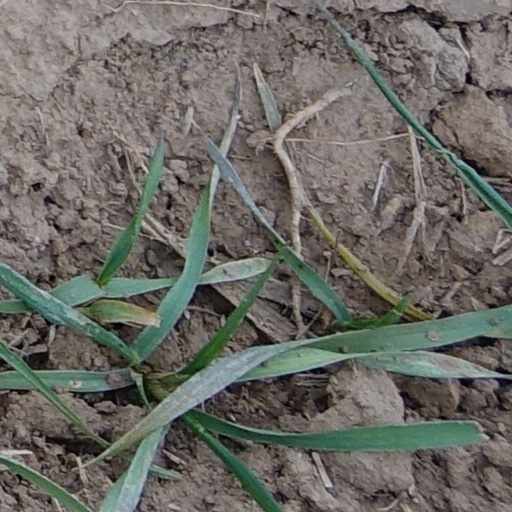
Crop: wheat